Palazzo Orio Semitecolo Benzon

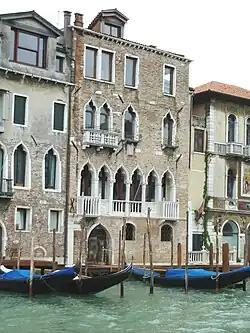
Palazzo Orio Semitecolo Benzon

Palazzo Orio Semitecolo Benzon is a Gothic palace in Venice, Italy, built in the 14th century. The palazzo is located in the Dorsoduro district and overlooks the Grand Canal between Casa Santomaso and Casa Salviati.